San Andrés Itzapa

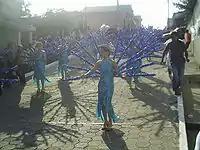
Dancing on Convite, 2005

San Andrés Itzapa has a subtropical highland climate (Köppen: "Cwb").